Johannes Gelbke

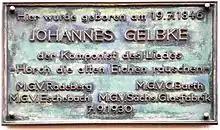

Gelbke was born in Radeberg. Father Ernst Ludwig Gelbke (1812 Radeberg - unknown) was "veterinarian and company blacksmith in the local Königl. Sächs. Brigade Reiter Artillerie" in the Radeberg garrison.